Lead candidate

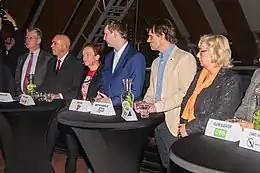
Lead candidates of the 2018 Dutch municipal election in Nissewaard

The term is also used in provincial, municipal, water board and island council elections, as well as in elections to the European Parliament and the Senate. In these elections, the lead candidates of national parties tend to be different from the party leaders. They are also not the parties' nominees for the positions of King's commissioner, mayor, dike-reeve or lieutenant governor.